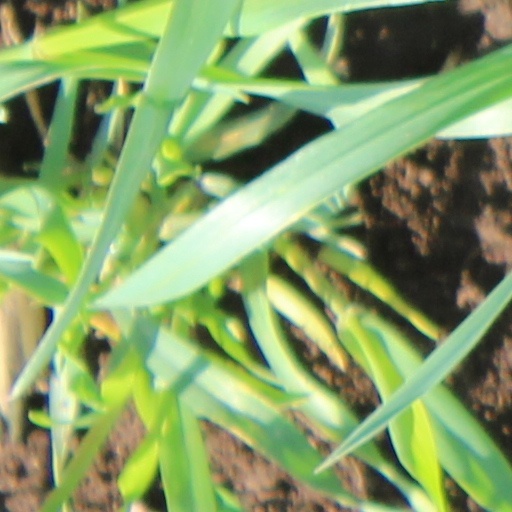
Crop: wheat